Answer in natural language. Considering the relative positions, is HousePlant (marked C) above or below Window (marked A)? Choose between the following options: above or below
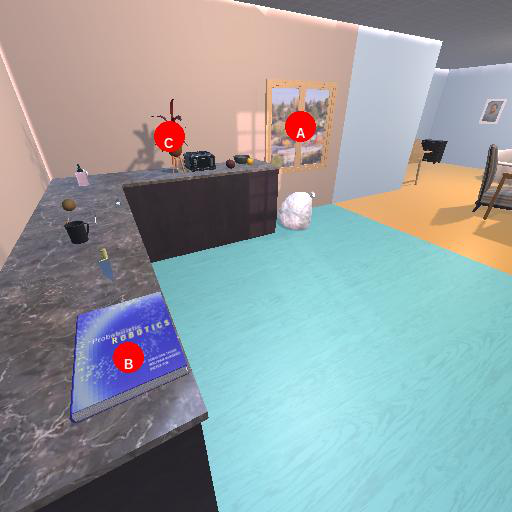
<answer>below</answer>